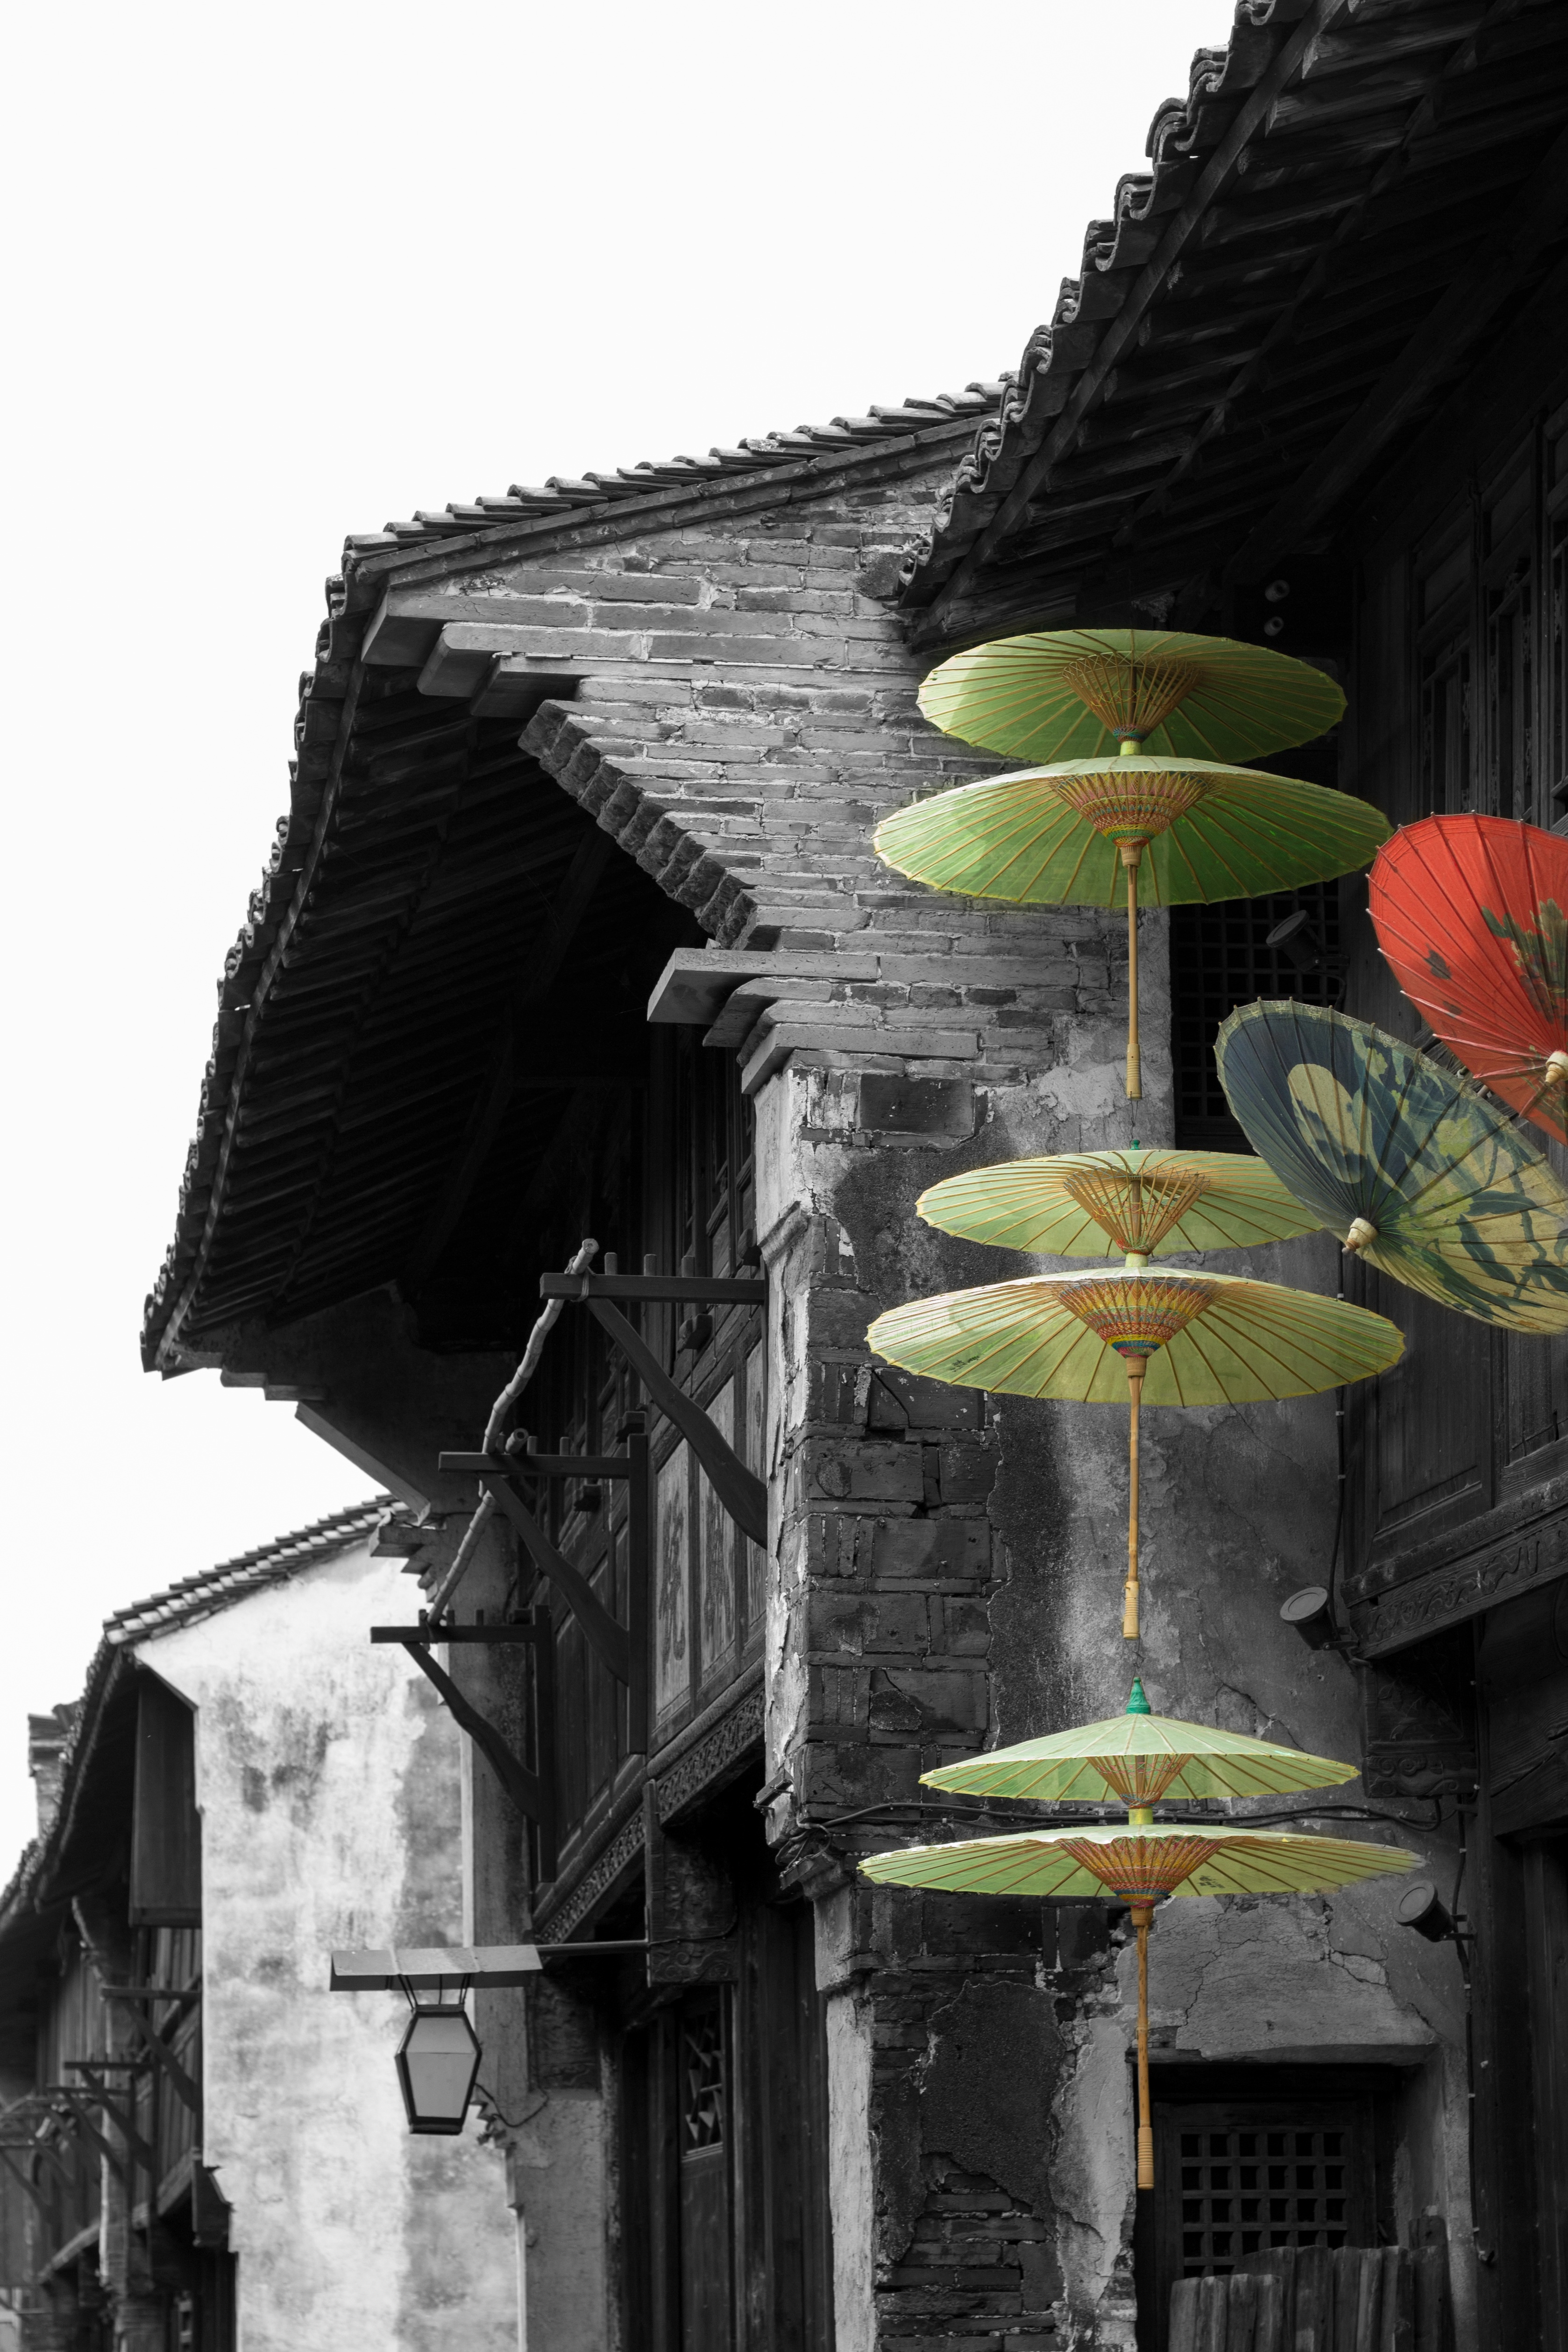
black and white, architecture, street, house, alley, green, color, black, monochrome, temple, paper umbrella, wuzhen, urban area